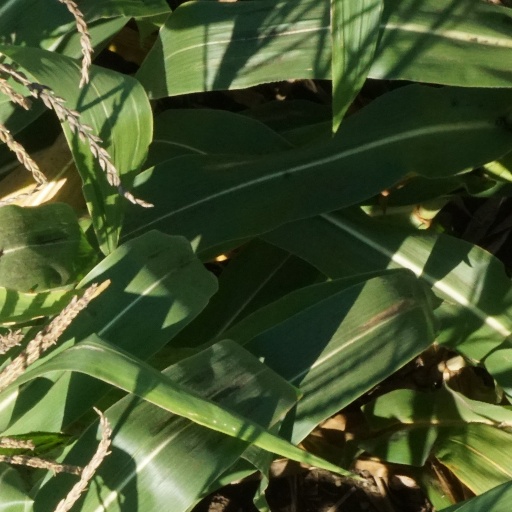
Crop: maize; corn